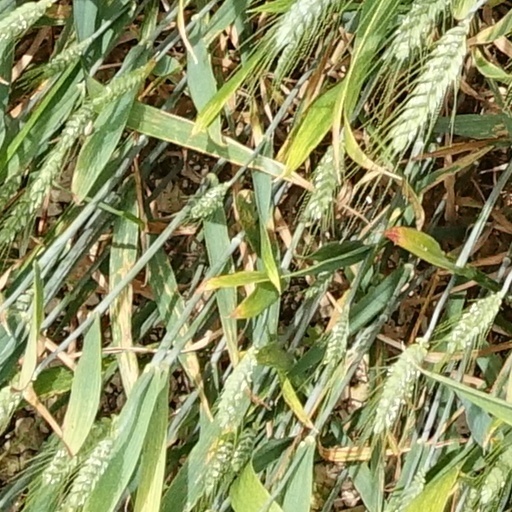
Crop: wheat